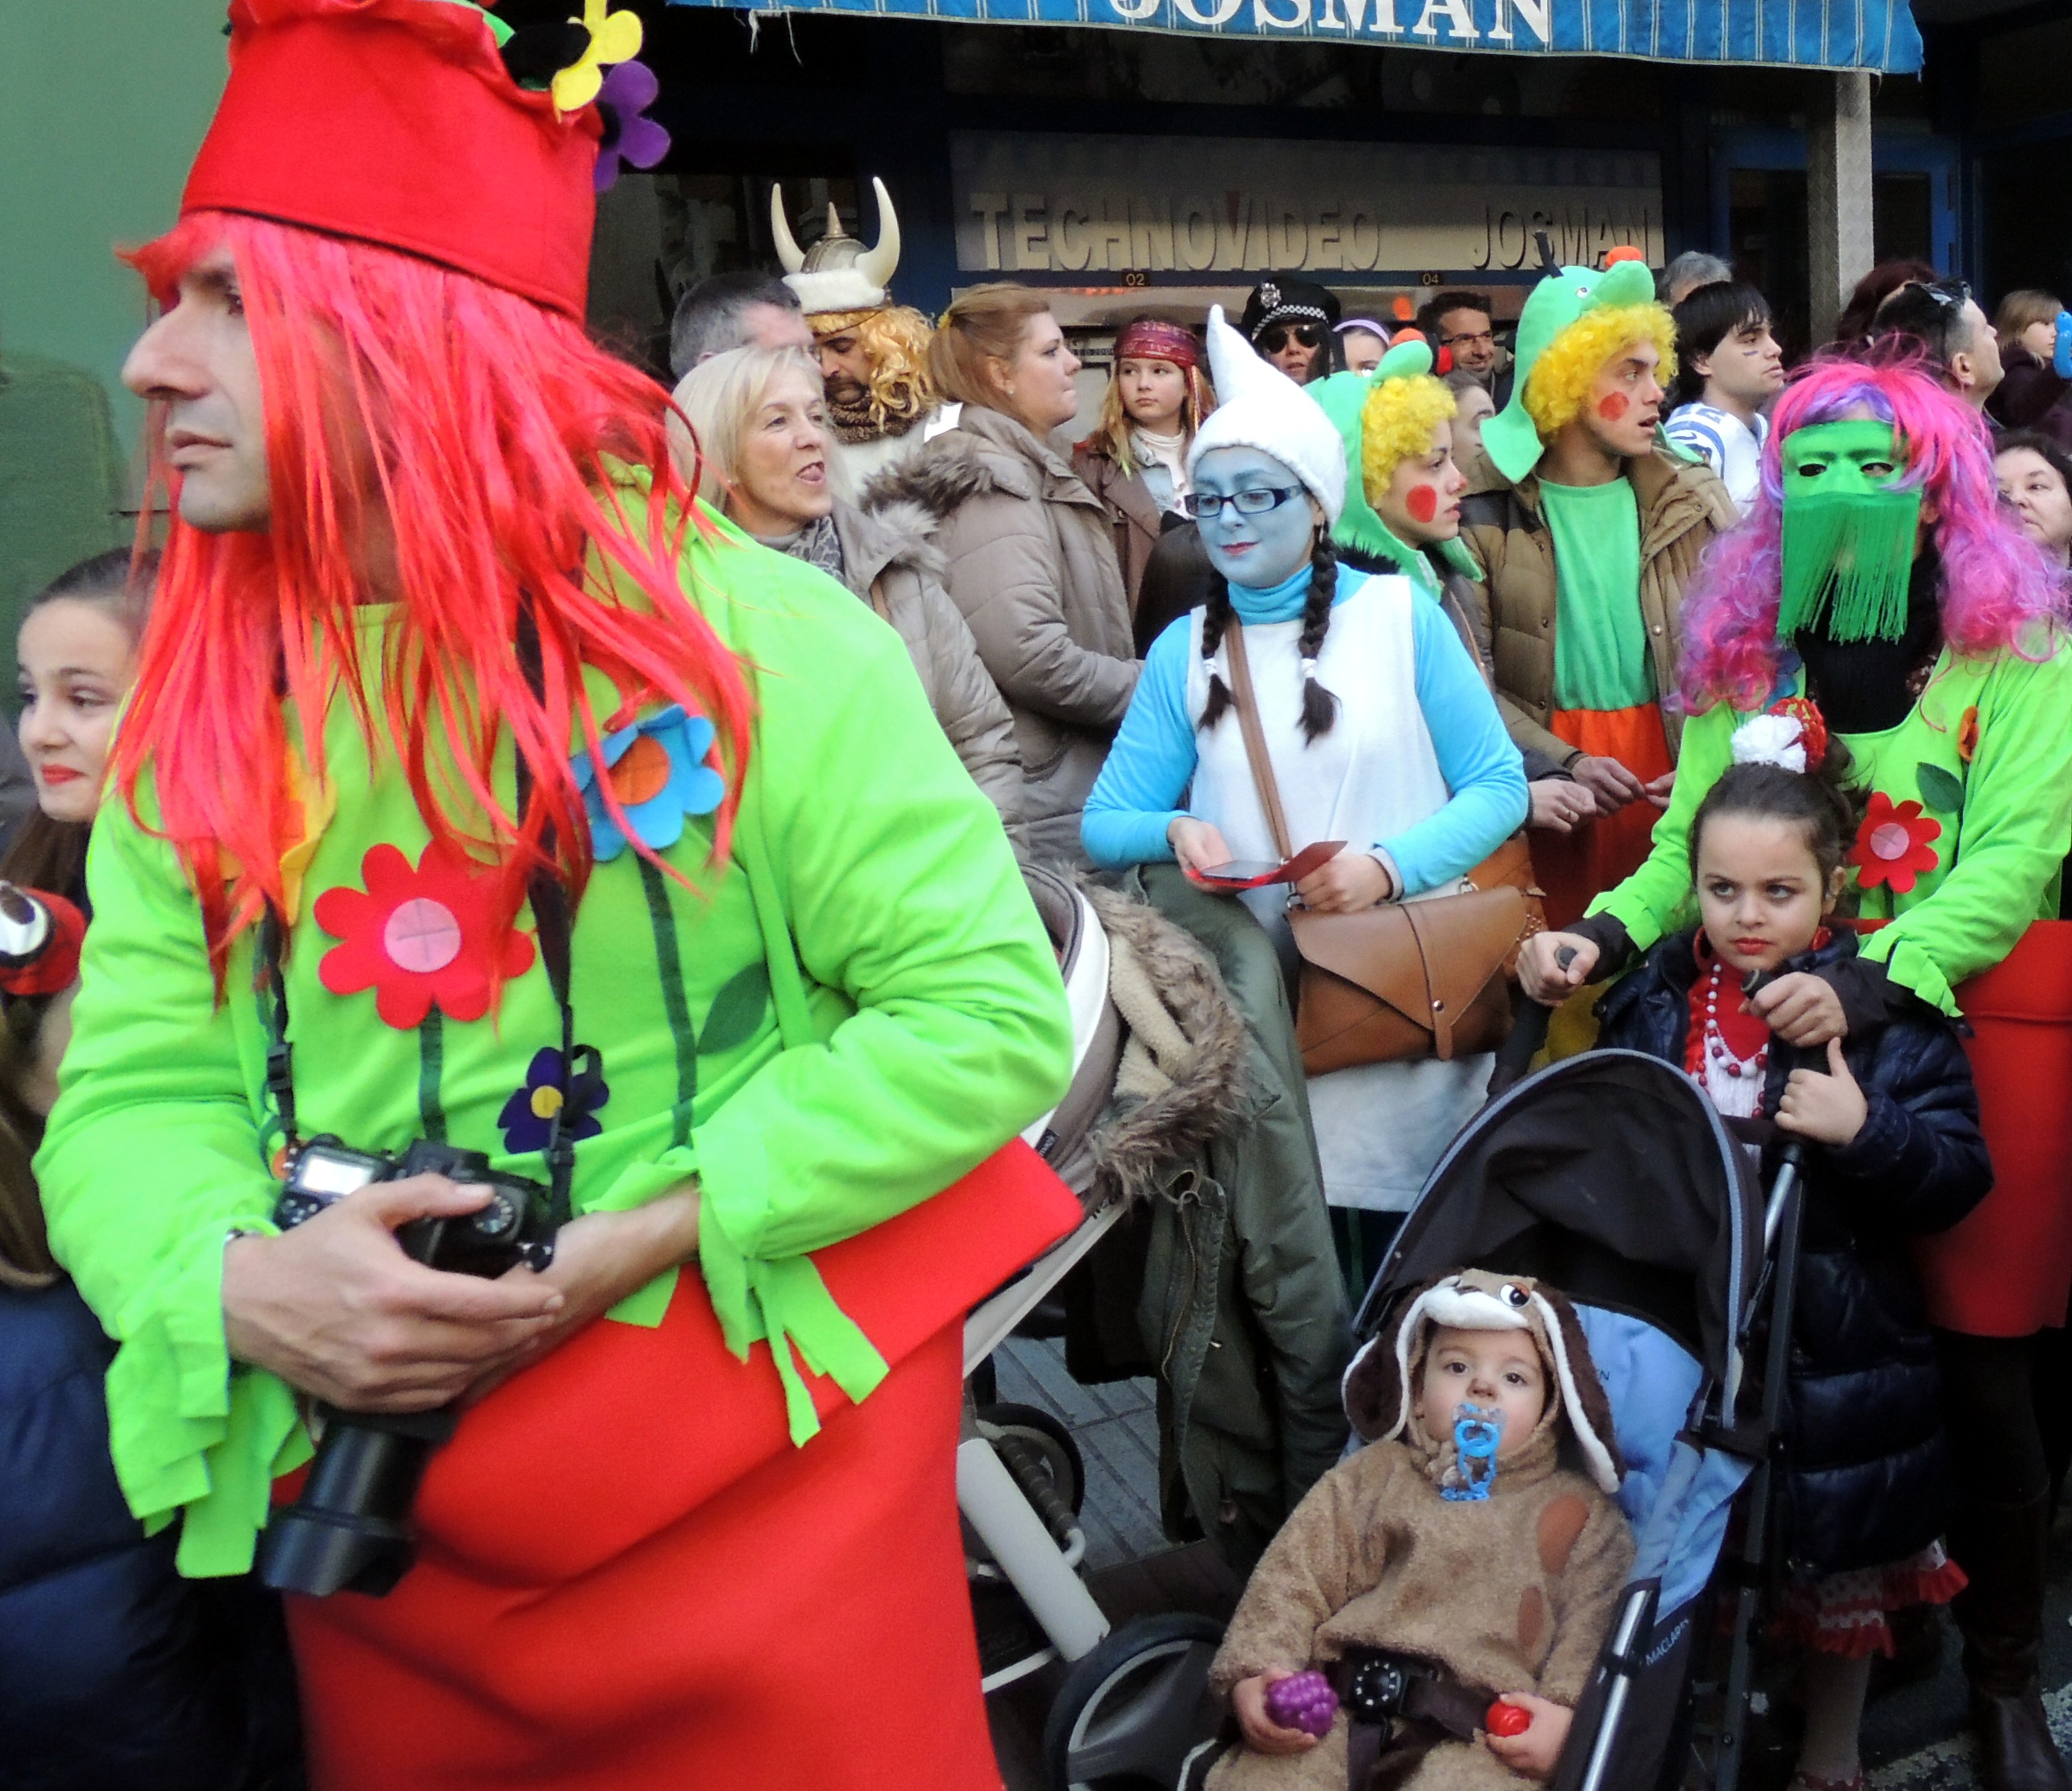
carnival, clothing, festival, event, costume, saint patrick's day